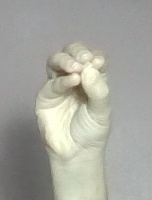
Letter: ha